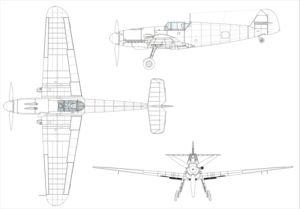
Le Messerschmitt Bf 109 est un chasseur monomoteur monoplace allemand conçu par l'ingénieur allemand Willy Messerschmitt en réponse à un appel d'offres du RLM pour la conception d'un chasseur moderne devant équiper la Luftwaffe naissante en 1935.